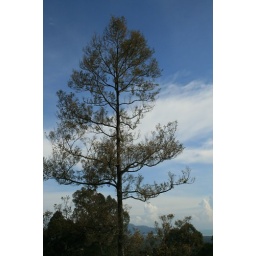
This is a wild tree against the blue sky.